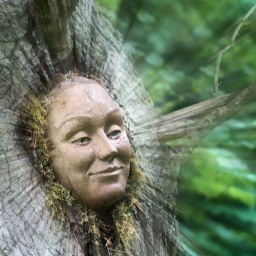
Spotted this slightly disturbing face emerging from a tree in Plean Country Park